Karin Park

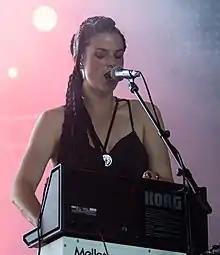
Park at Hellfest 2019

Karin Maria Erika Park (born 6 September 1978) is a Swedish-Norwegian singer-songwriter. Park was born and raised in Sweden, but began her musical career in Bergen, Norway.